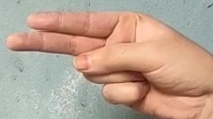
ASL sign: H